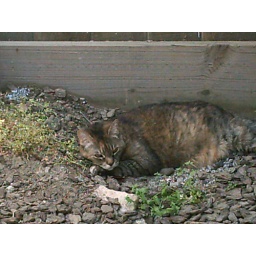
My cat Pepper just laying on the cool, shady ground in the backyard.